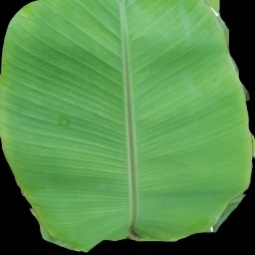
Label: Healthy